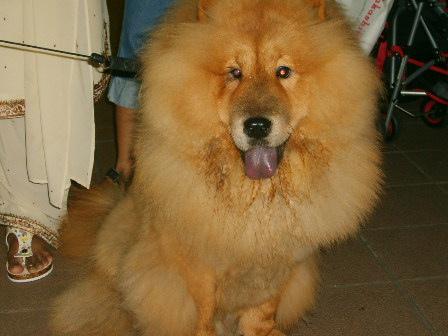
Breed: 329-n000119-chow